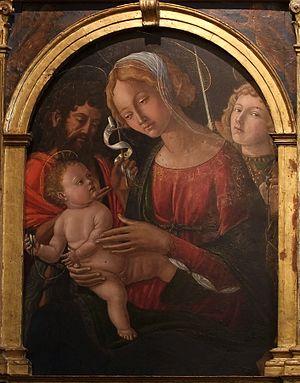
La Madonna col Bambino, san Giovanni Battista e san Michele Arcangelo est une peinture a tempera sur panneau de bois de 75 × 50 cm, qui peut être datée de 1496, réalisée par Neroccio di Bartolomeo de' Landi, et conservée dans la sacristie de l'Oratorio della Compagnia della Santissima Trinità à Sienne.